Tadas Karosas

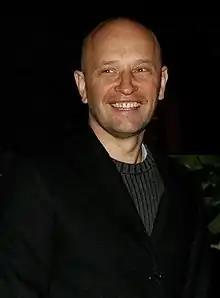
Tadas Karosas

Tadas Karosas (born 1963 in Vilnius) is a serial entrepreneur, owner of , founder of dozens of businesses in various fields. The majority of his companies were successfully developed to take up leading positions in their respective markets and sold profitably. Currently, Tadas Karosas is mostly focusing on developing two of his leading businesses – restaurant chain “Čili Holdings” and online retail store chain . Over the last years, he has also taken up the roles of business angel, active investor, and founded and developed several e-commerce startups, and is currently awaiting the results of investments made.